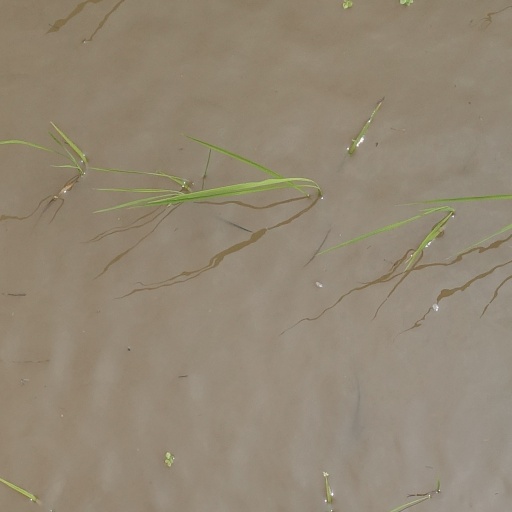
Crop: rice